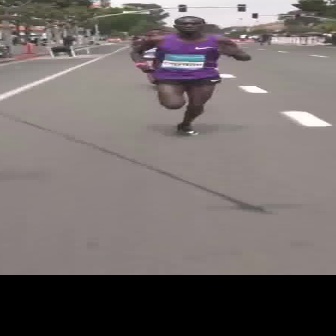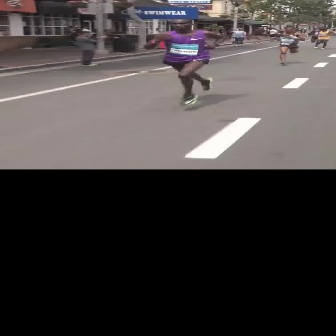
  Please identify the target specified by the bounding box [129,14,251,136] in the first image and locate it in the second image. Return the coordinates in [x_min,y_min,x_max,y_max] format.
Answer: [141,19,228,105]